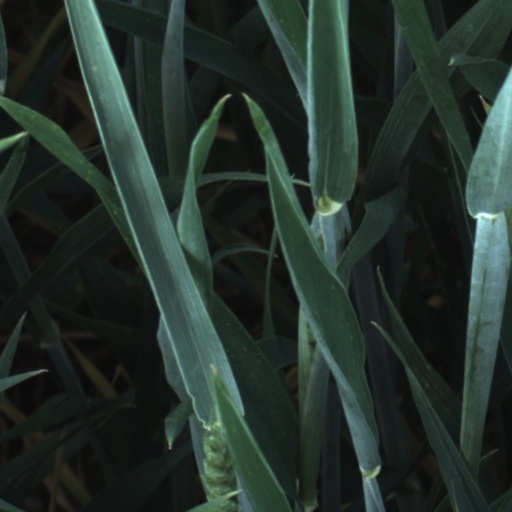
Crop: wheat